Funerary art in Puritan New England

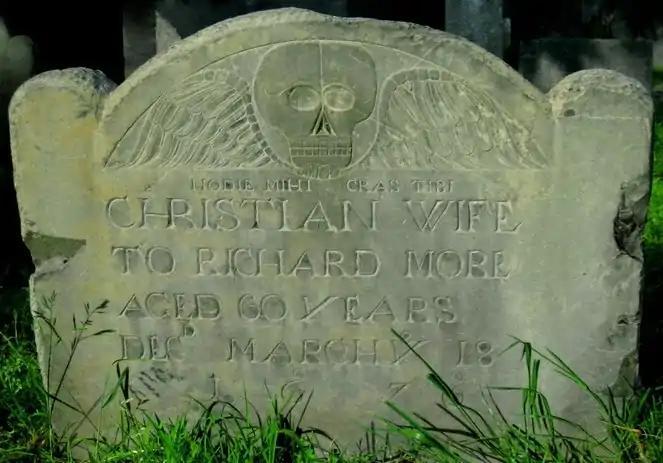
Gravestone of Christian Hunter More, wife of Richard More, Carved by "Old Stone Cutter of Charlestown". The Burying Point, Salem, Massachusetts

Through probate documentation, newspaper announcements and inscribed signatures, researchers have been able to associate more carvers behind particular headstones with identifiable historical people. Although some 300 individual carvers working in New England have been identified, not much is known about the majority of them, with some exceptions including John Lamson of Ipswich, Gershom Bartlett of Bolton, William Mumford of Boston, Josiah Manning and his sons Fredrick and Rockwell of Windham, John Zuricher of Manhattan, the James Foster family of Dorchester, The Stevens Family of Newport, and Nathaniel Holmes (active c. 1805) of Plymouth among others. Other successful early stone carvers include Gershom Bartlett (1723 – 1798) and Zerubbabel Collins (1733–1797).